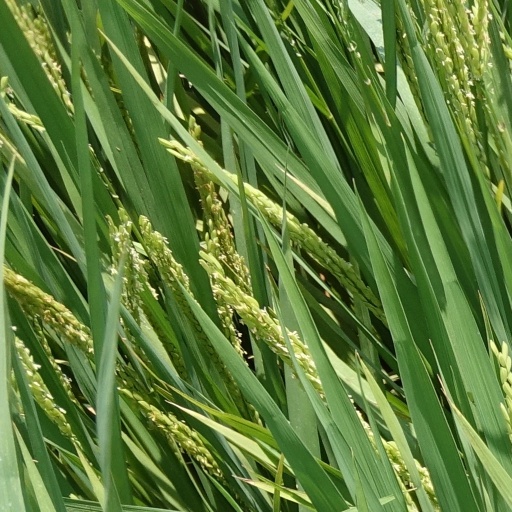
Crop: rice